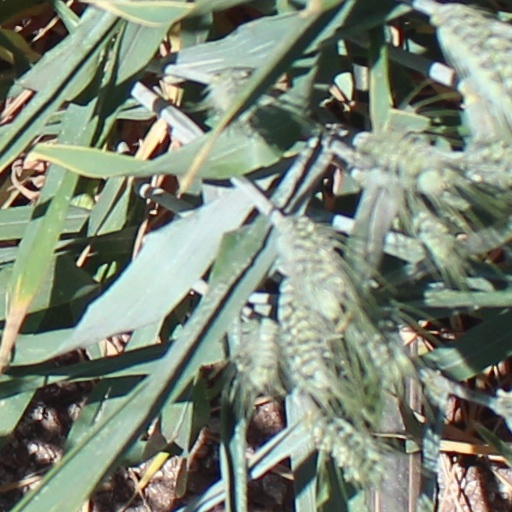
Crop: wheat